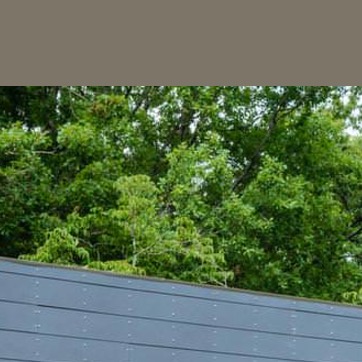
Material: foliage